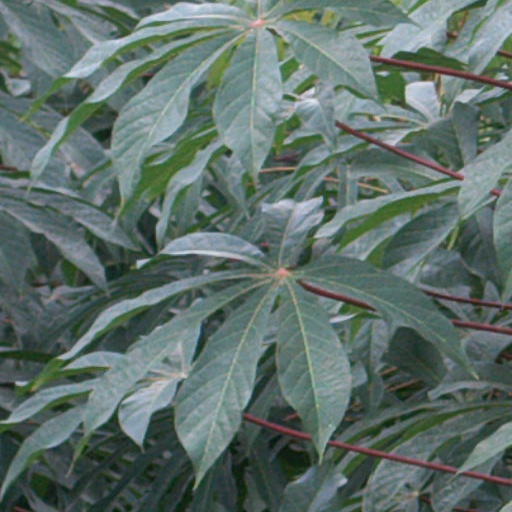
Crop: cassava